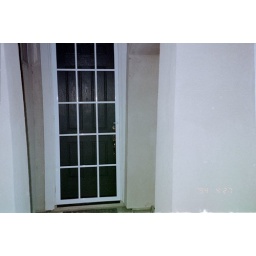
Kathy and Scott newly installed 8 foot high front screen door by me.:)